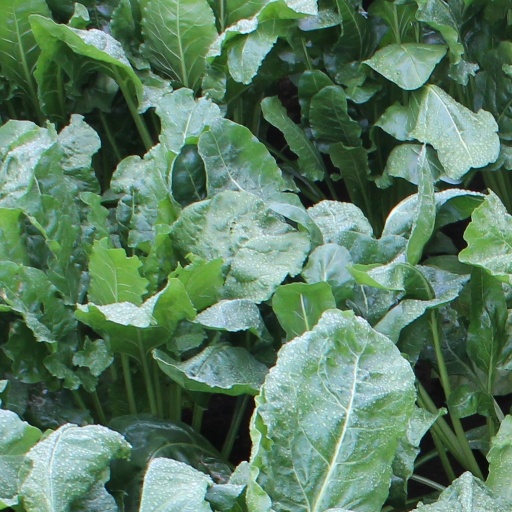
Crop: sugar beet